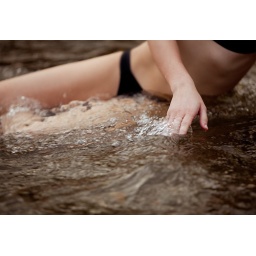
A beautiful girl laying in the water of a running brook.Copyright (c) 2010 by Walt Stoneburner,All Rights Reserved.